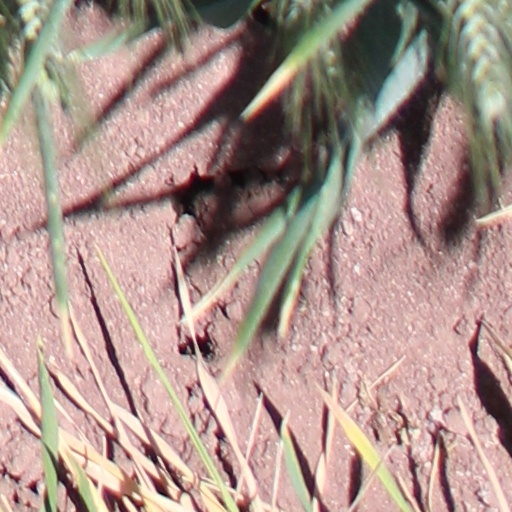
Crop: wheat